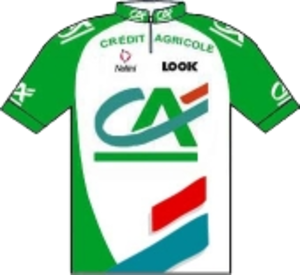
Maillot Crédit Agricole
Le Crédit agricole, anciennement surnommé la « Banque verte » du fait de son activité d'origine au service du monde agricole, est le plus grand réseau de banques coopératives et mutualistes au monde. En France, le Crédit agricole est composé des 39 caisses régionales de Crédit agricole. Il est devenu en 1990 un groupe bancaire généraliste international. Il est coté via sa holding Crédit agricole S.A. au Premier Marché d'Euronext Paris et fait partie de l'indice CAC 40.